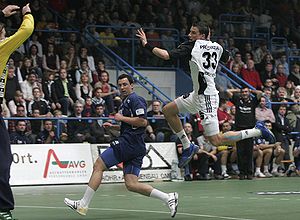
Håndbold
En typisk scene under en håndboldkamp
Håndbold er en holdsport, hvor to hold på syv spillere prøver at score ved at kaste bolden i modstandernes mål. Sporten spilles på en 20×40 meter stor bane med et mål på 3×2 meter i hver ende. En kamp varer 2×30 minutter. Det hold, som i løbet af håndboldkampen har scoret flest gange i modstandernes mål, har vundet.